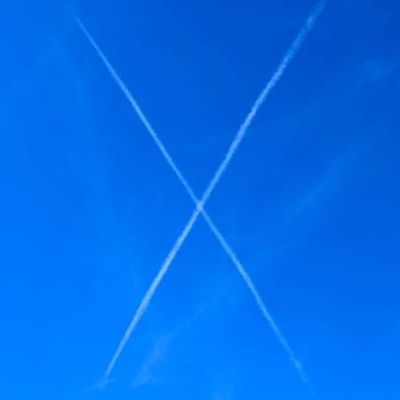
Cloud type: Contrail (Ct)